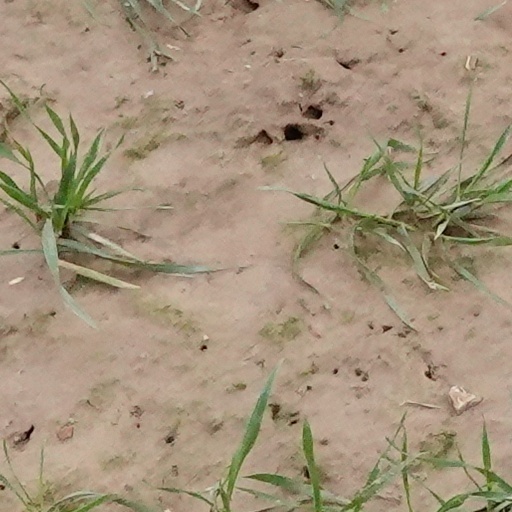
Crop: wheat